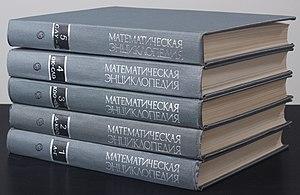
L'Encyclopædia of Mathematics est une encyclopédie de mathématiques en ligne, sous forme de wiki, accessible gratuitement. Maintenue par Michiel Hazewinkel, elle est publiée par une division de Springer. Elle est aussi disponible en cédérom et en livre.